Robert Plant

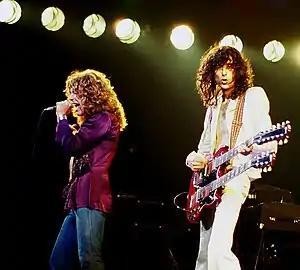
Plant (left) with Led Zeppelin guitarist Jimmy Page in concert in Chicago, Illinois, 1977

Plant enjoyed great success with Led Zeppelin throughout the 1970s and developed a compelling image as the charismatic rock-and-roll front man, similar to his contemporaries the Who's singer Roger Daltrey, Mick Jagger of the Rolling Stones, and Jim Morrison of the Doors. With his mane of long blond hair and powerful, bare-chested appearance, Plant helped to create the "god of rock and roll" or "rock god" archetype. On stage, Plant was particularly active in live performances, often dancing, jumping, skipping, snapping his fingers, clapping, making emphatic gestures to emphasise a lyric or cymbal crash, throwing back his head, or placing his hands on his hips. As the 1970s progressed he, along with the other members of Led Zeppelin, became increasingly flamboyant on-stage, and wore more elaborate, colourful clothing and jewellery.